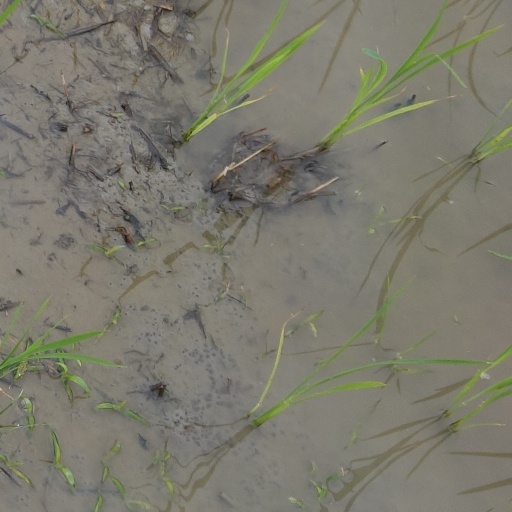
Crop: rice